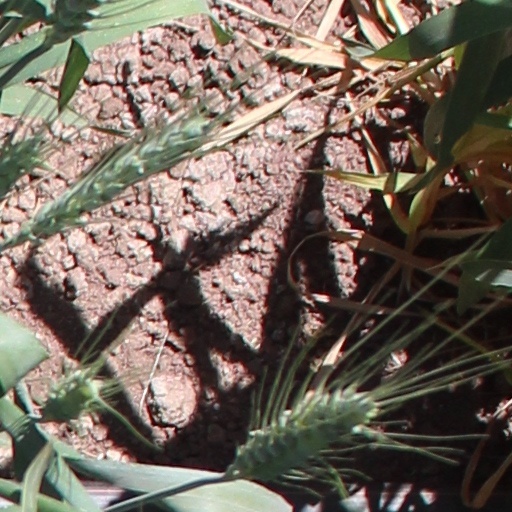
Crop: wheat